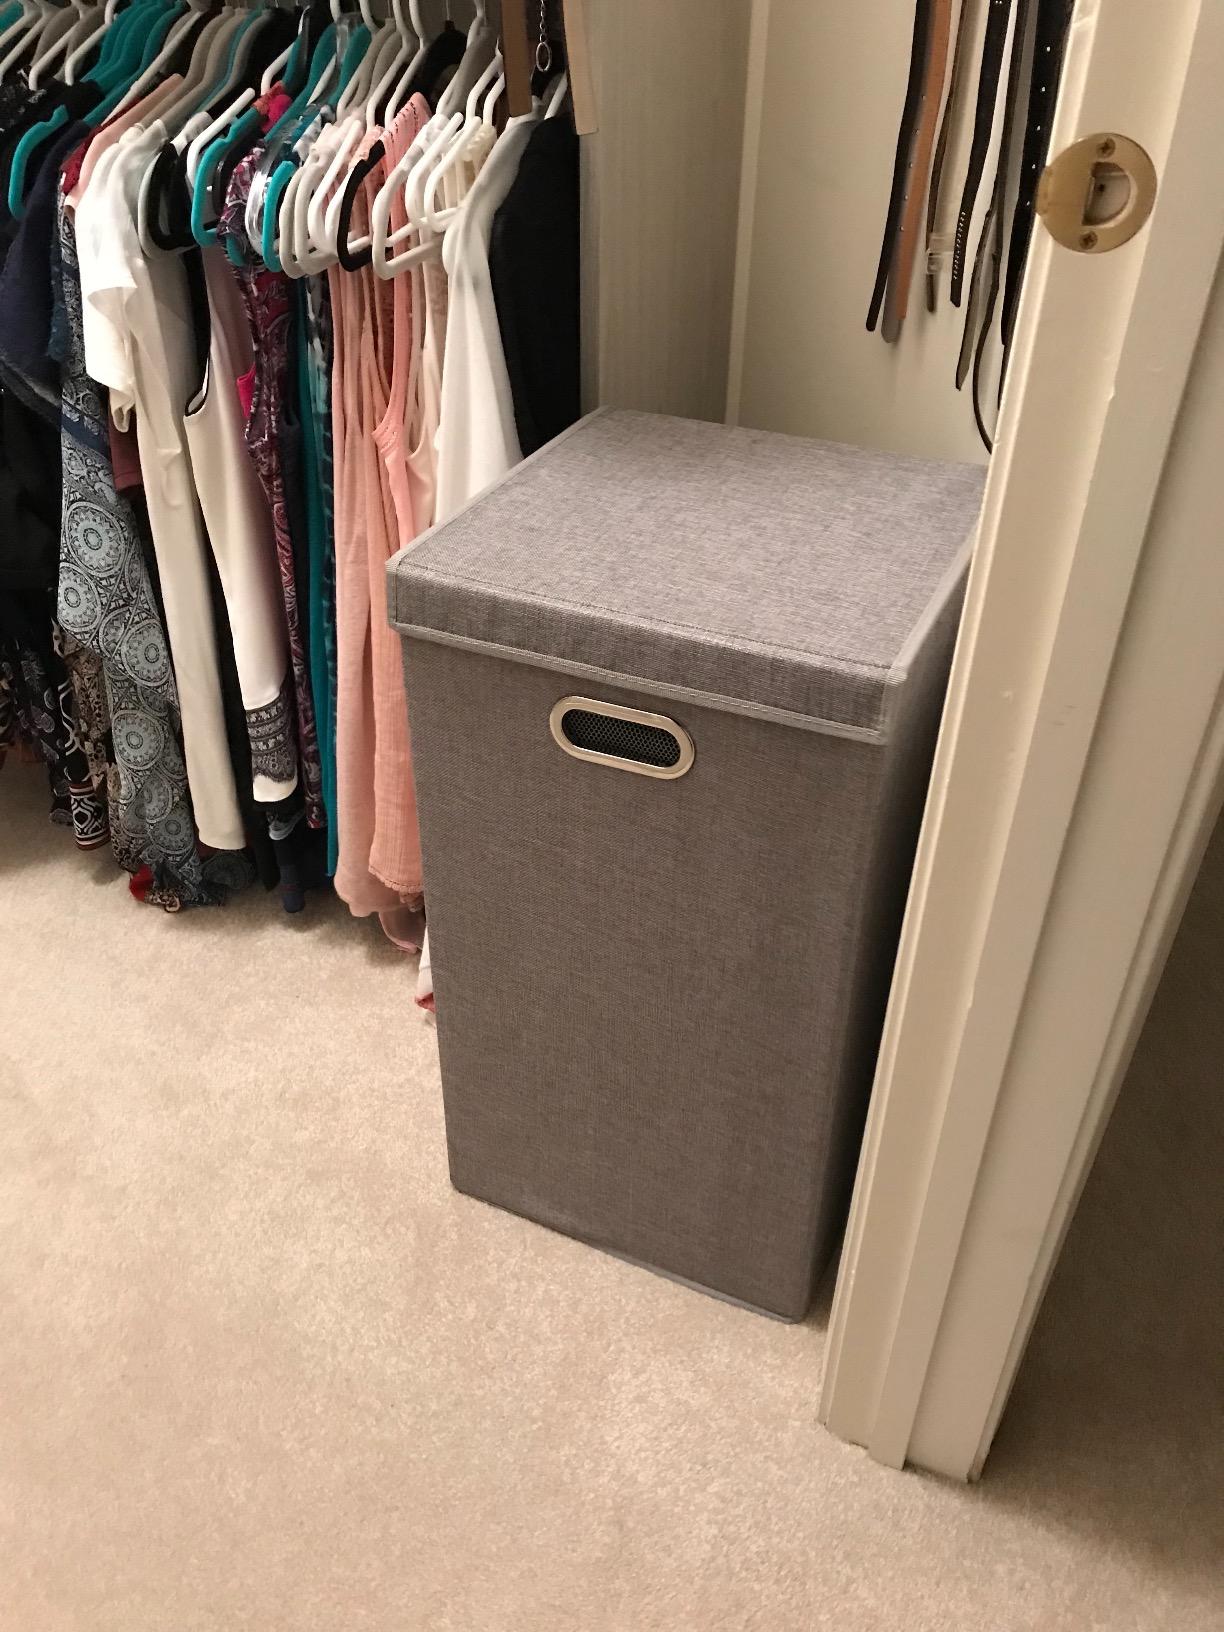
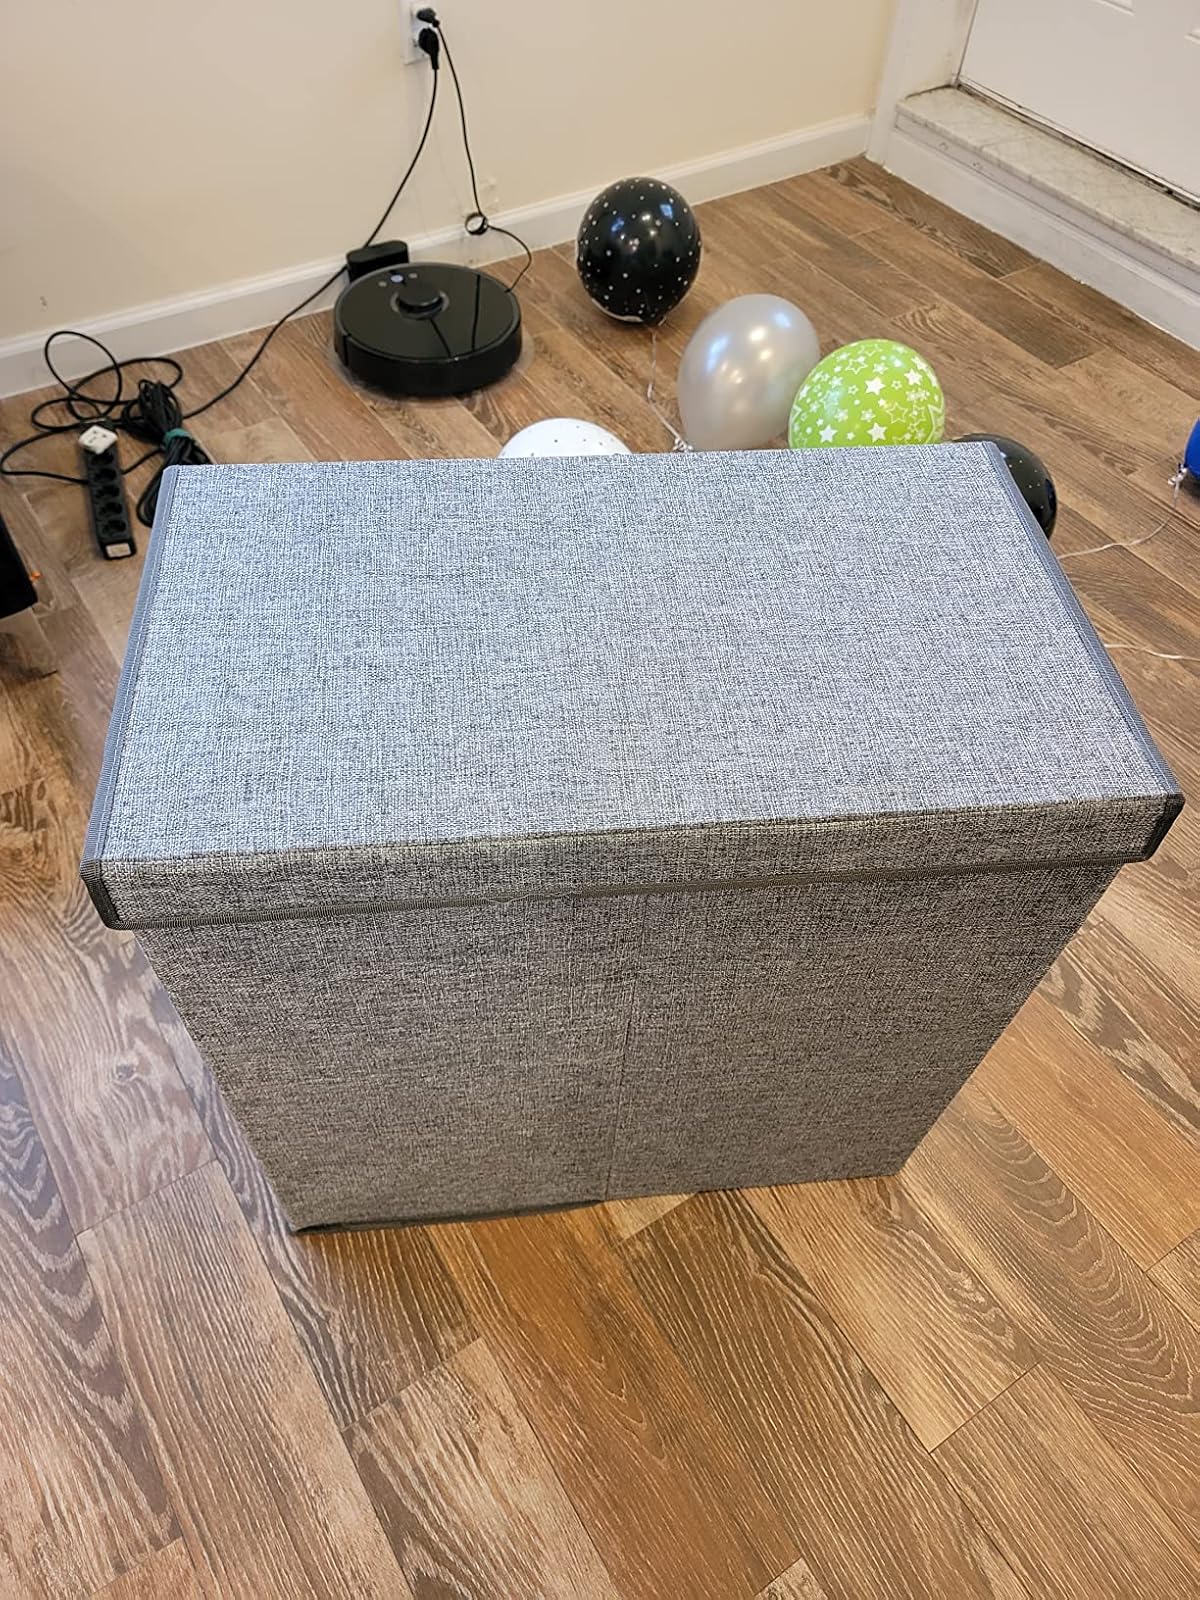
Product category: items_hamper
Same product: no